Anton Velkov

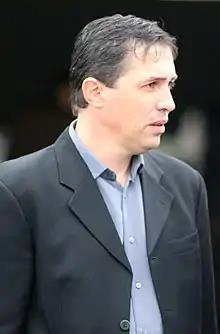

Anton Kostadinov Velkov (born 15 July 1968) is a Bulgarian football manager and former player.